Gebhard Fugel

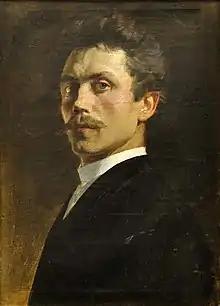
Self-portrait, c. 1890

Gebhard Fugel (14 August 1863 – 26 February 1939) was a German painter specializing in Christian themes. He is best known for his work as the leading artist of the "Crucifixion Panorama" in Altötting.